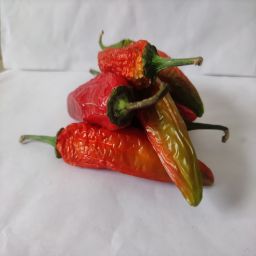
Crop: New Mexico Green Chile
Quality: Dried